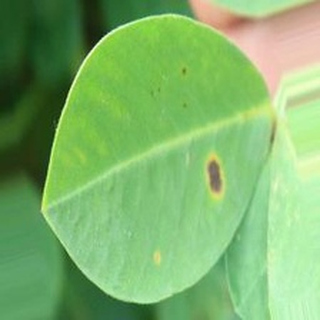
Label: groundnut_early_leaf_spot